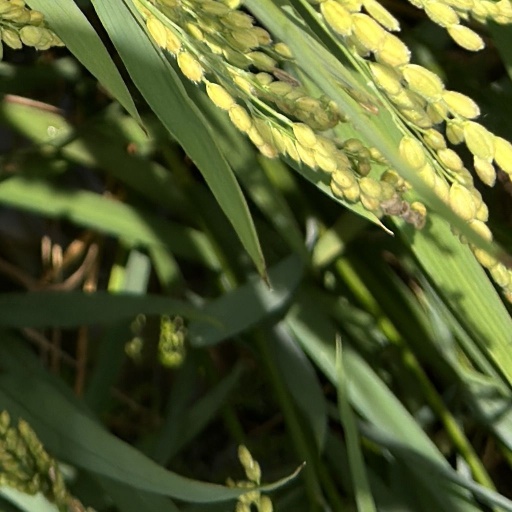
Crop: rice